Radebeul-Weintraube station

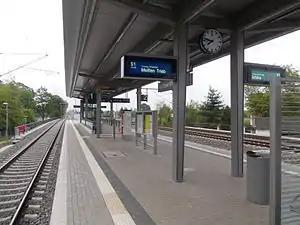
Island platform between the S-Bahn tracks, long-distance tracks to the right (2014)

Radebeul-Weintraube station is in Radebeul in the German state of Saxony. It is classified by Deutsche Bahn as a "Haltepunkt" (“halt”, that is it has no sets of points). Weintraube (“bunch of grapes”) station was opened in 1838 in the Lößnitz fields (the banks of the Elbe downstream from Dresden) as the first station out of Dresden on Germany's oldest long-distance railway, the Leipzig–Dresden railway. It is now the oldest station still regularly served in Saxony.